Pavle Marganović

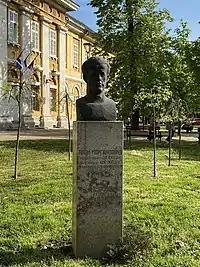
Bust of Pavle Marganović in Pančevo

Pavle "Paja" Marganović (17 March 1904 – 30 July 1929) was a Serbian communist activist and one of the Seven secretaries of SKOJ.